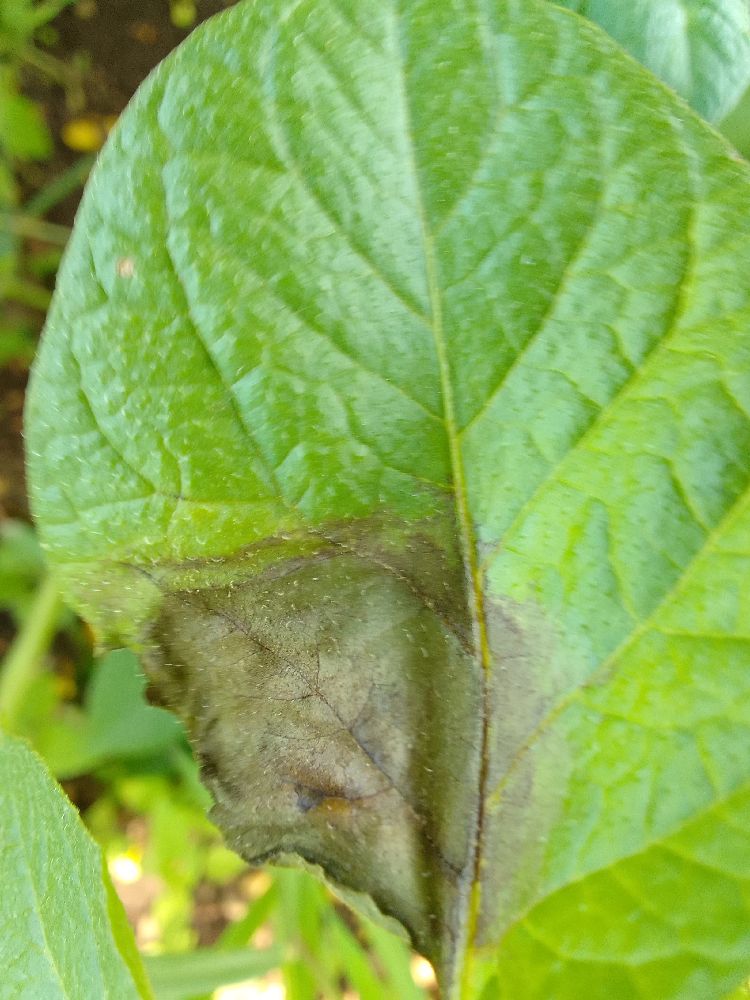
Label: Late blight